United States Post Office (Le Roy, New York)

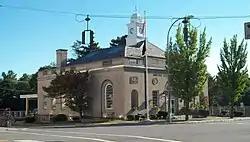
West profile and south elevation, 2010

The U.S. Post Office in Le Roy, New York, serves the 14482 ZIP Code, covering the village and town of Le Roy. It is a brick and stone building on Main Street (New York State Route 5) erected in the late 1930s.